Boeing 747

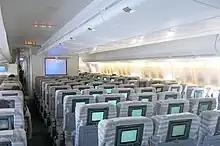
Interior view. Seats are separated by two aisles, in 3–4–3 configuration. A TV is positioned towards the front of aircraft.

After the arrival of the , several stretching schemes for the 747 were proposed. Boeing announced the larger 747-500X and preliminary designs in 1996. The new variants would have cost more than US$5 billion to develop, and interest was not sufficient to launch the program. In 2000, Boeing offered the more modest 747X and 747X stretch derivatives as alternatives to the Airbus A38X. However, the 747X family was unable to attract enough interest to enter production. A year later, Boeing switched from the 747X studies to pursue the Sonic Cruiser, and after the Sonic Cruiser program was put on hold, the 787 Dreamliner. Some of the ideas developed for the 747X were used on the 747-400ER, a longer range variant of the .